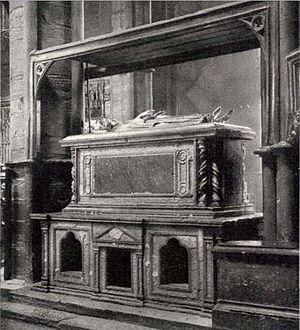
Henri III fut roi d'Angleterre, seigneur d'Irlande et duc d'Aquitaine de 1216 à sa mort.